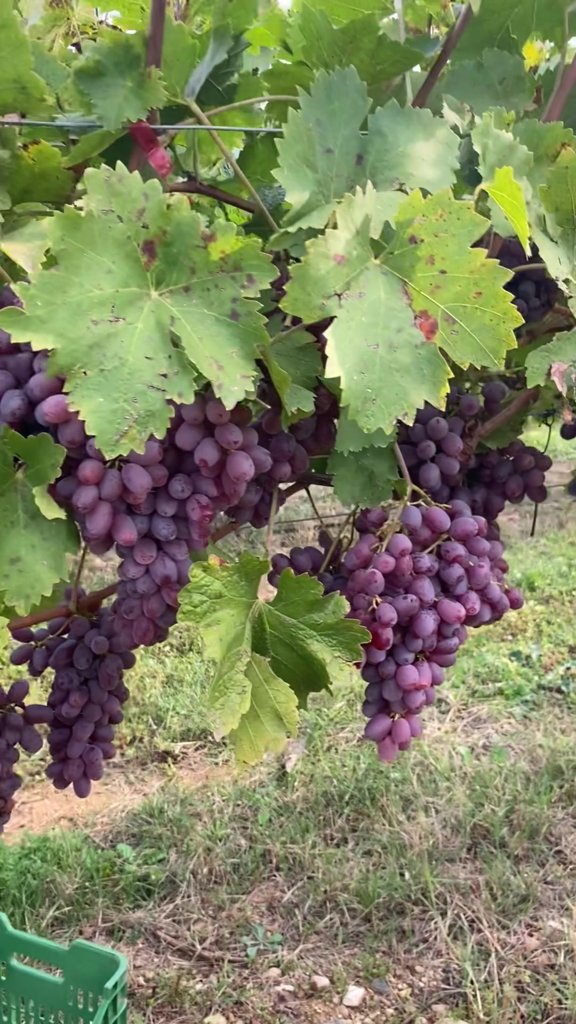
Berries visible: 247
Grape clusters: 9